Maria Spiridonova

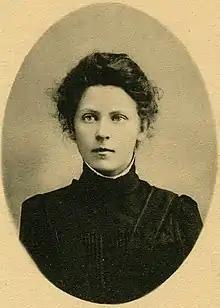
Spiridonova before 1906

Spiridonova was born in the city of Tambov, located approximately south-southeast of Moscow. Her father, a bank official, was a member of the non-hereditary minor nobility of the Russian Empire. She attended the local gymnasium until 1902, when the death of her father, and a first attack of tuberculosis, caused her to drop out. She studied dentistry in Moscow for a short while, before returning to Tambov to work as a clerk for the local Assembly of the Nobility. She soon became involved in political activism and was arrested during the student demonstrations of March 1905. In September 1905 she applied for training as a feldsher (a health care professional similar to a physician assistant) but was rejected due to her political record. Instead, she joined the Party of Socialists–Revolutionaries (SRs) and became a full-time activist. During this time, she formed a relationship with Vladimir Vol'skii, a local SR leader.